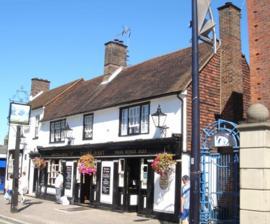
Building: White Hart Inn, Crawley
Country: United Kingdom
Year built: 1770
Historic site in West Sussex , England White Hart Inn The inn from the southwest Location 65 High Street, Crawley , West Sussex RH10 1BQ, England Coordinates 51°06′54″N 0°11′24″W / 51.1151°N 0.1899°W / 51.1151; -0.1899 Built 1770 Architectural style(s) Timber-framed Listed Building – Grade II Official name No 65 High Street (White Hart Hotel) Designated 23 February 1983 Reference no. 1298876 Location of White Hart Inn in Crawley The White Hart Inn , also known as the White Hart Hotel , is a coaching inn on the High Street in Crawley , a town and borough in West Sussex , England . Built in the late 18th century to replace an older inn also under the sign of the White Hart , it also served as Crawley's main post office for most of the 19th century, and still operates as a public house in the 21st century. Its partly timber-framed structure, which incorporates part of an early 17th-century building, is characteristic of the area. It is designated a Grade II Listed building . History Crawley developed slowly as a Wealden market town and ironmaking centre, focused on its north–south High Street, from the 13th century onwards. This street formed part of the main road from the capital city, London , to the increasingly fashionable seaside resort of Brighton . After the road was turnpiked in stages between the late 17th century and the mid-18th century, Crawley's position almost exactly halfway between the two allowed it to develop a prominent new role as a convenient stop for stagecoach passengers and drivers. By the late 18th century, it had become Sussex 's main staging-post for journeys to and from London, as the neighbouring towns of Horsham and East Grinstead fell out of favour. The sale of the Ancient Priors , formerly known as the White Hart, allowed the new larger White Hart Inn to be built nearby. To fulfil this role, Crawley needed plenty of venues to entertain guests for a few hours or overnight, with rooms to accommodate overnight stops and facilities for changing teams of horses. Several medieval buildings on the High Street, such as the George Hotel , the Ancient Priors and the Old Punch Bowl , met this need to some extent, but none were built for that purpose: all had been adapted from existing structures with different uses. The Ancient Priors was built as a house with a small agricultural plot; the Old Punch Bowl had been a large farmhouse; and although the George had always been an inn, it expanded gradually and haphazardly across several neighbouring buildings. The Ancient Priors in particular was too small to meet the demand for its facilities. In 1753—at which point it was operating under the name The White Hart —it was sold, and soon afterwards became a farm. The proceeds were used to build a new White Hart Inn. A site 70 yards (64 m) further north on the High Street was selected; this was large enough to provide both a bigger building and a substantial area at the rear for the stabling of horses. Most sources agree that the new White Hart Inn opened in 1770, although some identify 1790 as the date. Architectural studies made in 1995 and 2003 attributed a date of around 1600 to the southern part of the building, suggesting that the inn was built around the core of an older structure. The inn was immediately successful at meeting the requirements of the greatly increased coaching traffic, which had grown from one daily service in 1756 to five by 1790 and 30 by 1815. Its facilities included accommodation for 180 horses. It was also one of Crawley's centres of commercial activity throughout the 19th century: the town's main post office was based there between 1810 (when a daily mail coach service between London and Brighton began) and 1895, and a corn exchange existed between 1800 and 1883. The post office was attached to the north side of the inn, and was demolished in the 1950s to make way for the Broadwalk—a pedestrian thoroughfare which formed an integral part of Crawley New Town's shopping centre. Crawley's oldest friendly society was founded in the White Hart in 1827, and it was also the venue for the events of the "Crawley Feast Day"—an annual celebratory gathering for the town's businesspeople, popular throughout the 19th century. In 1863, Mark Lemon , the founder of Punch magazine and a prominent Crawley resident, organised celebrations at the inn after the marriage of Edward, Prince of Wales (later King Edward VII) and Princess Alexandra . Stagecoach traffic declined in the late 19th century as trains, motor buses and cars successively became more popular, but some coaches continued to run until the 1940s. The White Hart Inn adapted and became a standard public house. As of 2009, it retains its original name, and is now in the ownership of Harveys Brewery (Harvey & Son (Lewes) Ltd.), a brewery based in Lewes in East Sussex . It is therefore a tied house . Harveys identify it as the busiest public house they own. The White Hart Inn was listed at Grade II on 23 February 1983. Architecture The 19th-century extension is in the foreground of this view from the northwest. The White Hart Inn is a timber-framed building consisting of three bays on a north–south orientation. The exterior is clad in stuccoed brickwork, the roof is tiled, and there are three brick chimneys. The southern section is the remnants of a timber-framed house dating from about 1600 (original estimates attributed an 18th-century date, in line with the actual opening of the inn). This had a stair turret at the rear leading into the attic, but only the topmost steps of this structure remain. The attic is still a separate space, now two rooms with one external window under the roof gable at the south end. Later, the building was extended to the rear. In about 1830, an extension was built to the north; this is of two storeys, like the earlier part, but is slightly taller and has a separate roofline. It is of brick and has no timber-framing. Similarly, no timber is now visible on the lower storey of the older section of the building. References Notes